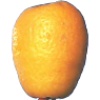
Label: kumquats